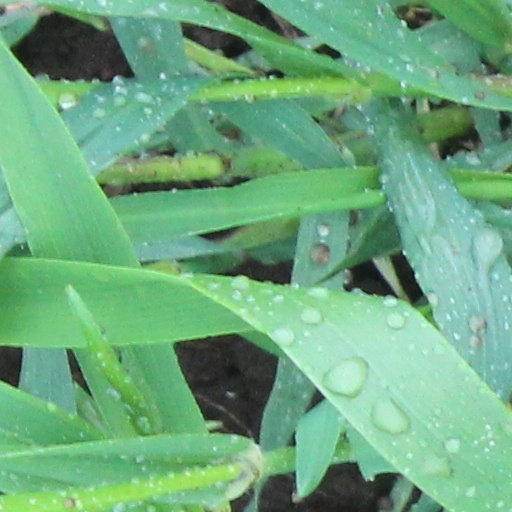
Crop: wheat